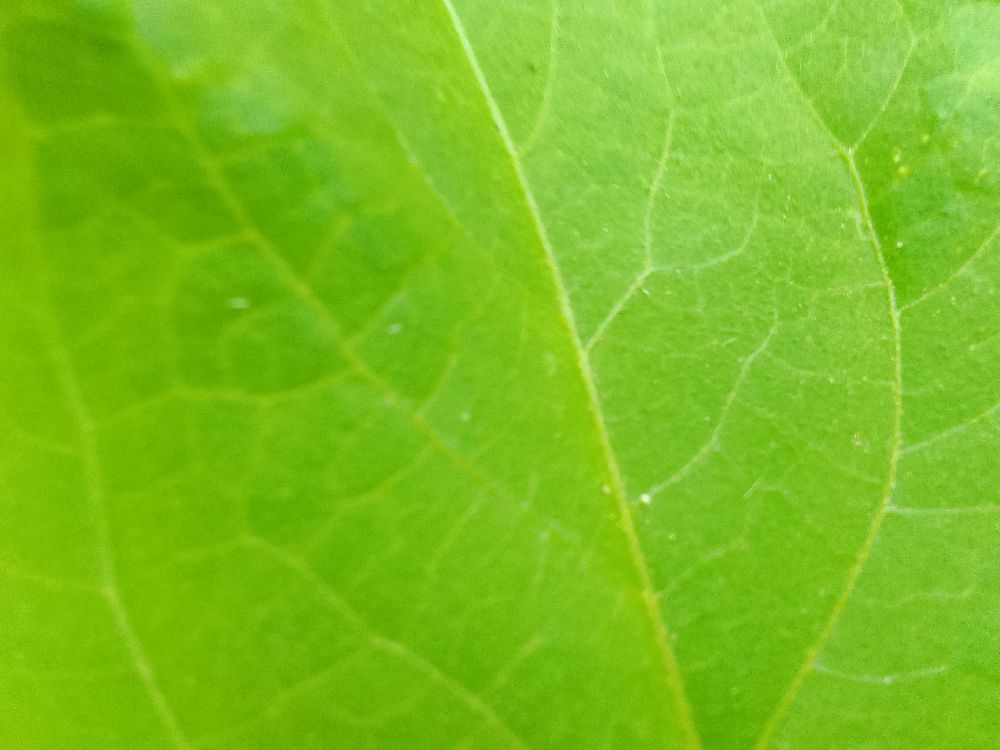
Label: healthy